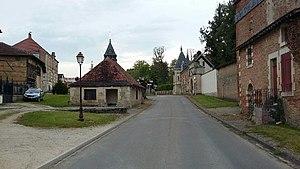
Le centre du village avec la fontaine et l'entrée du château